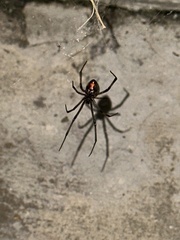
Species: Lactrodectus_hesperus